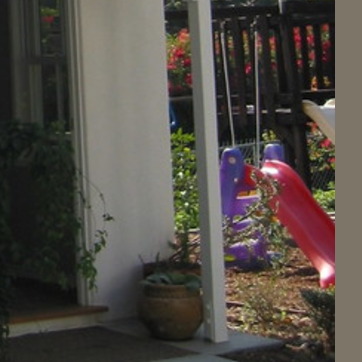
Material: foliage